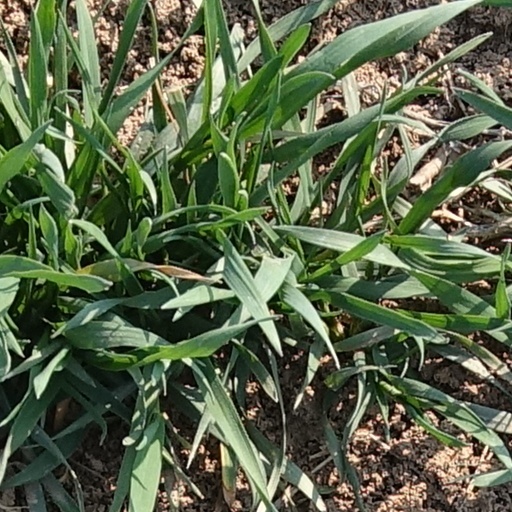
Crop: wheat